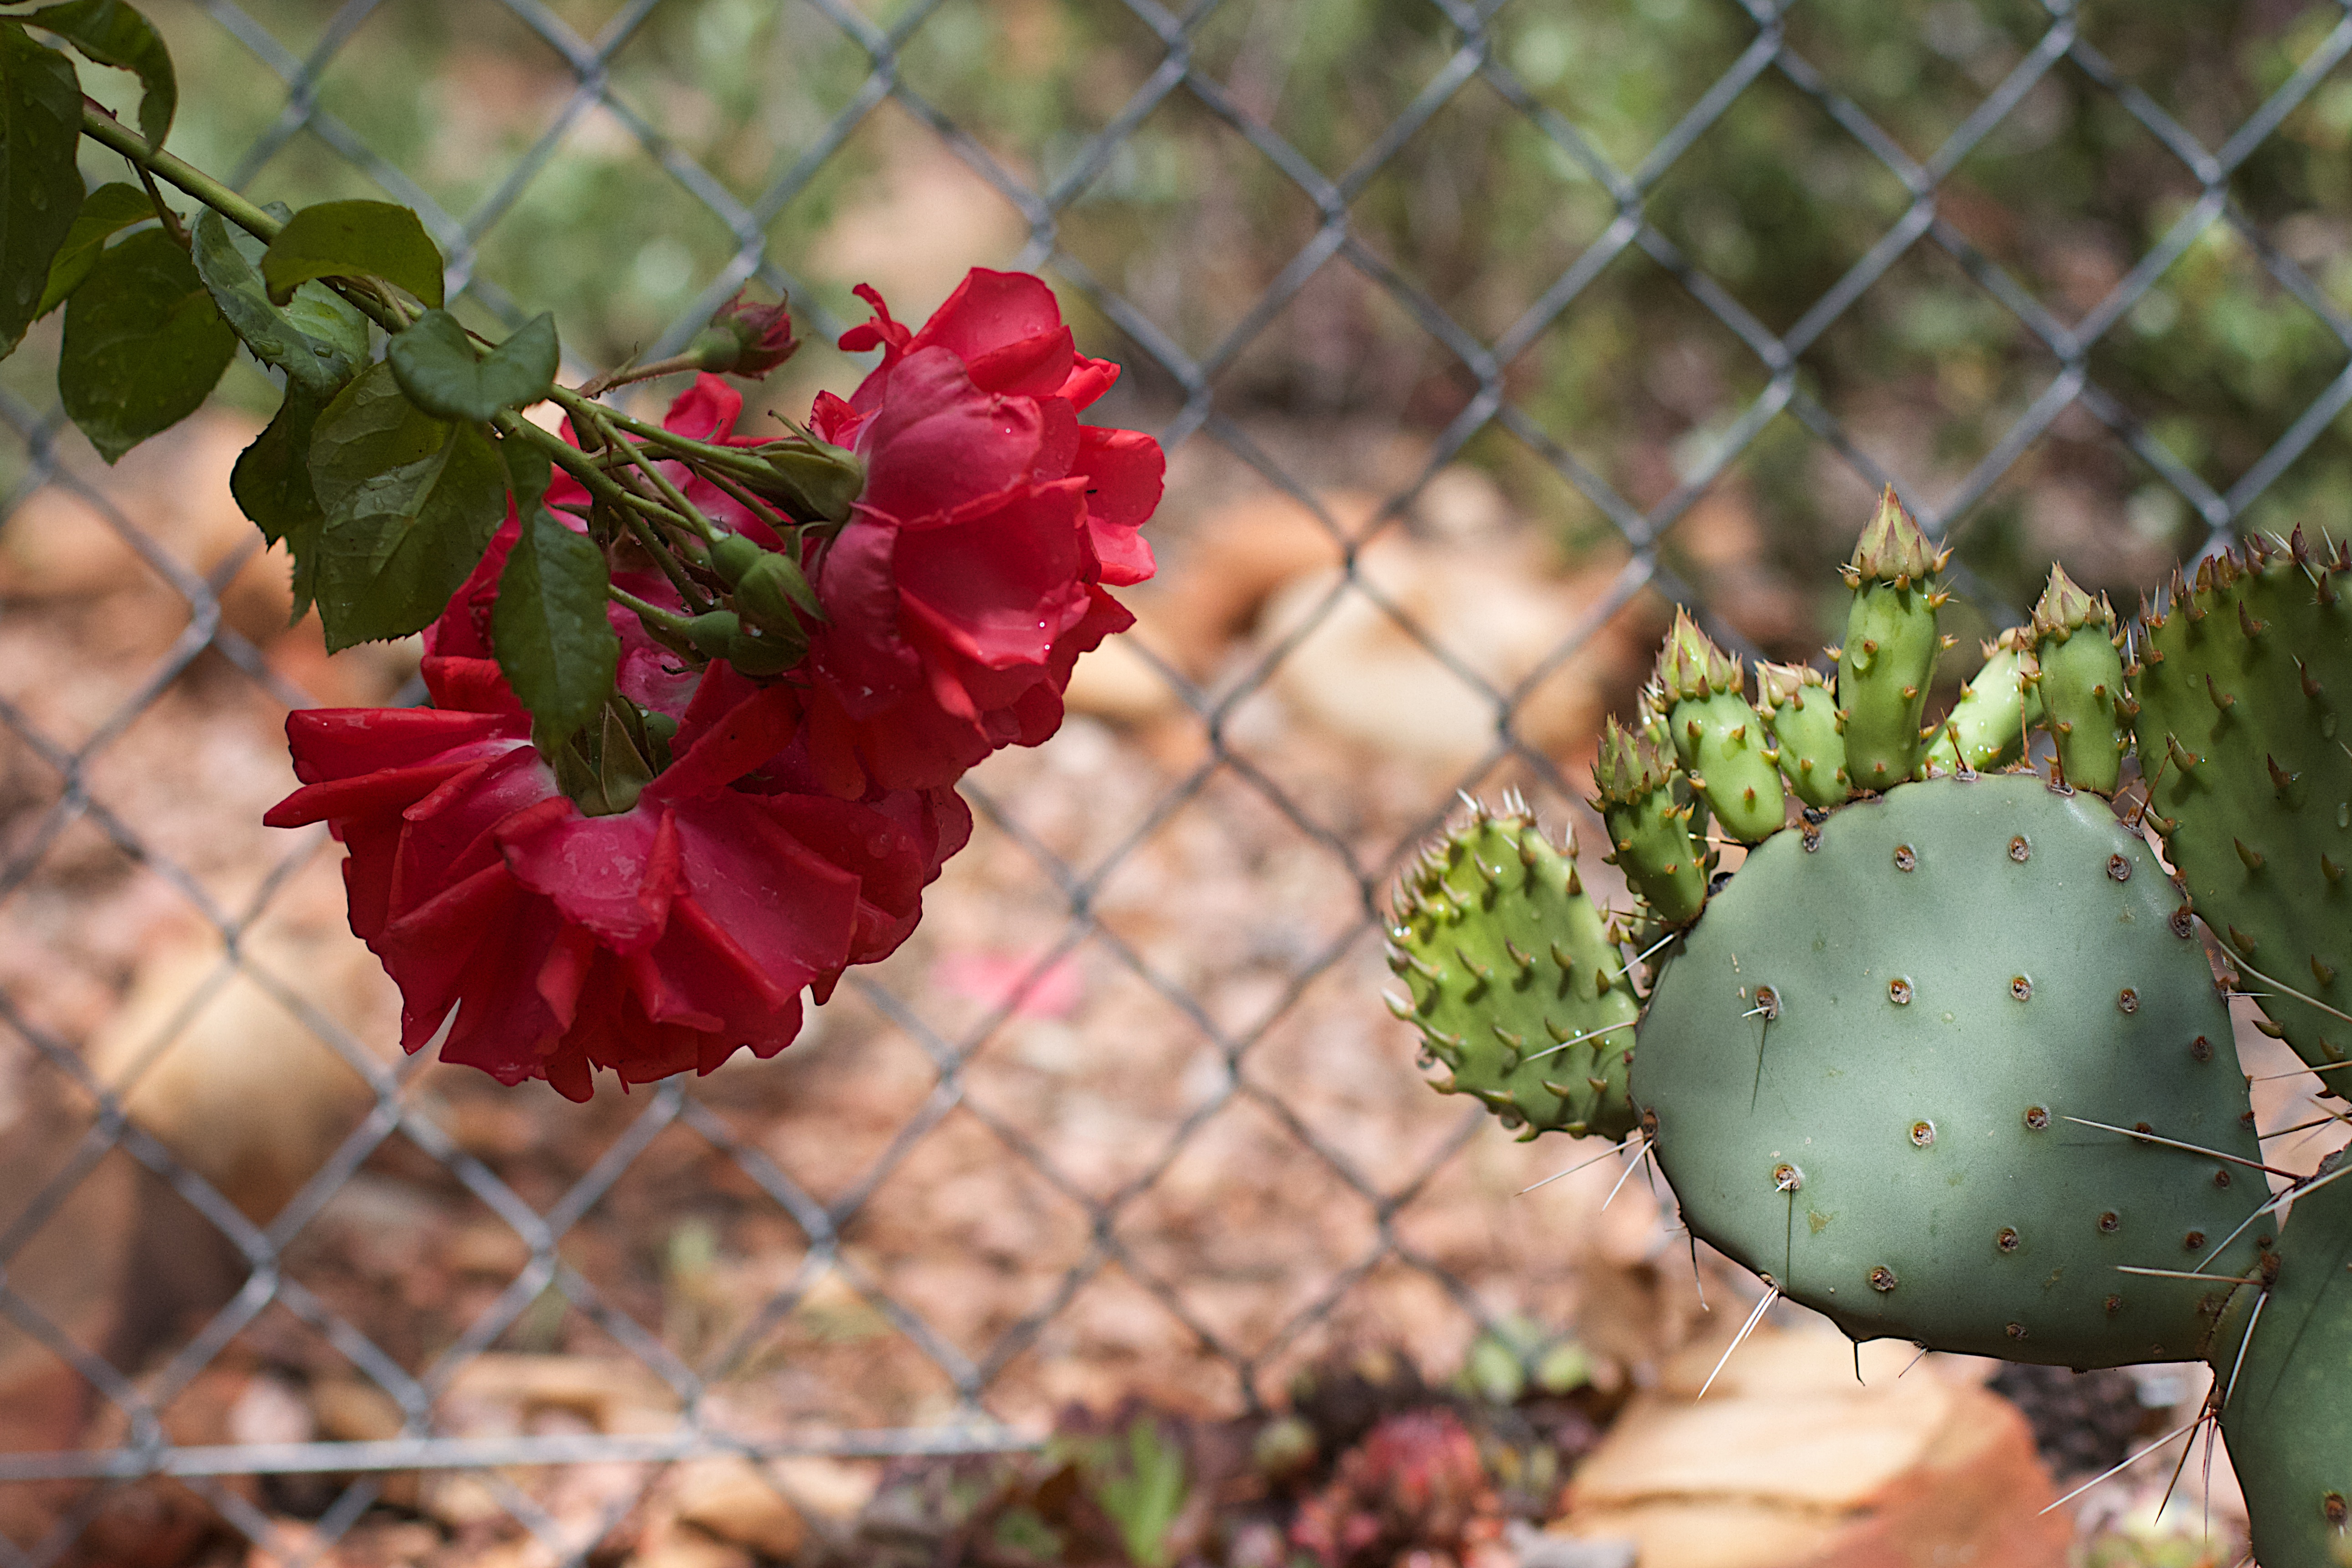
nature, blossom, cactus, plant, leaf, flower, rose, food, produce, botany, garden, flora, macro photography, flowering plant, land plant